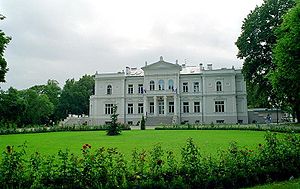
Białystok / Billeder fra Białystok
Białystok også kendt under alternative navne, er den største by i det nordøstlige Polen. Beliggende ved Biała-floden i voivodskabet Podlasie, der kaldes Polens grønne lunger, med blandt andet nationalparkerne Białowieska og Biebrza. Byen daterer sig tilbage til 1300 -tallet. Białystok har traditionelt været et af de førende centre for akademisk, kulturelt og kunstnerisk liv i Podlasie. Den vigtigste økonomiske centrum i det nordøstlige Polen, og er nu hovedstad i Podlasie voivodskab. Voivodskabet ligger i nærheden grænsen mellem Polen og Hviderusland. Białystok har med sine 297.288 indbyggere den næst største befolkningstæthed, ellevte højeste befolkningstal og trettende største areal af polske byer. Byen med de tilstødende kommuner udgør Białystok storbyområde.